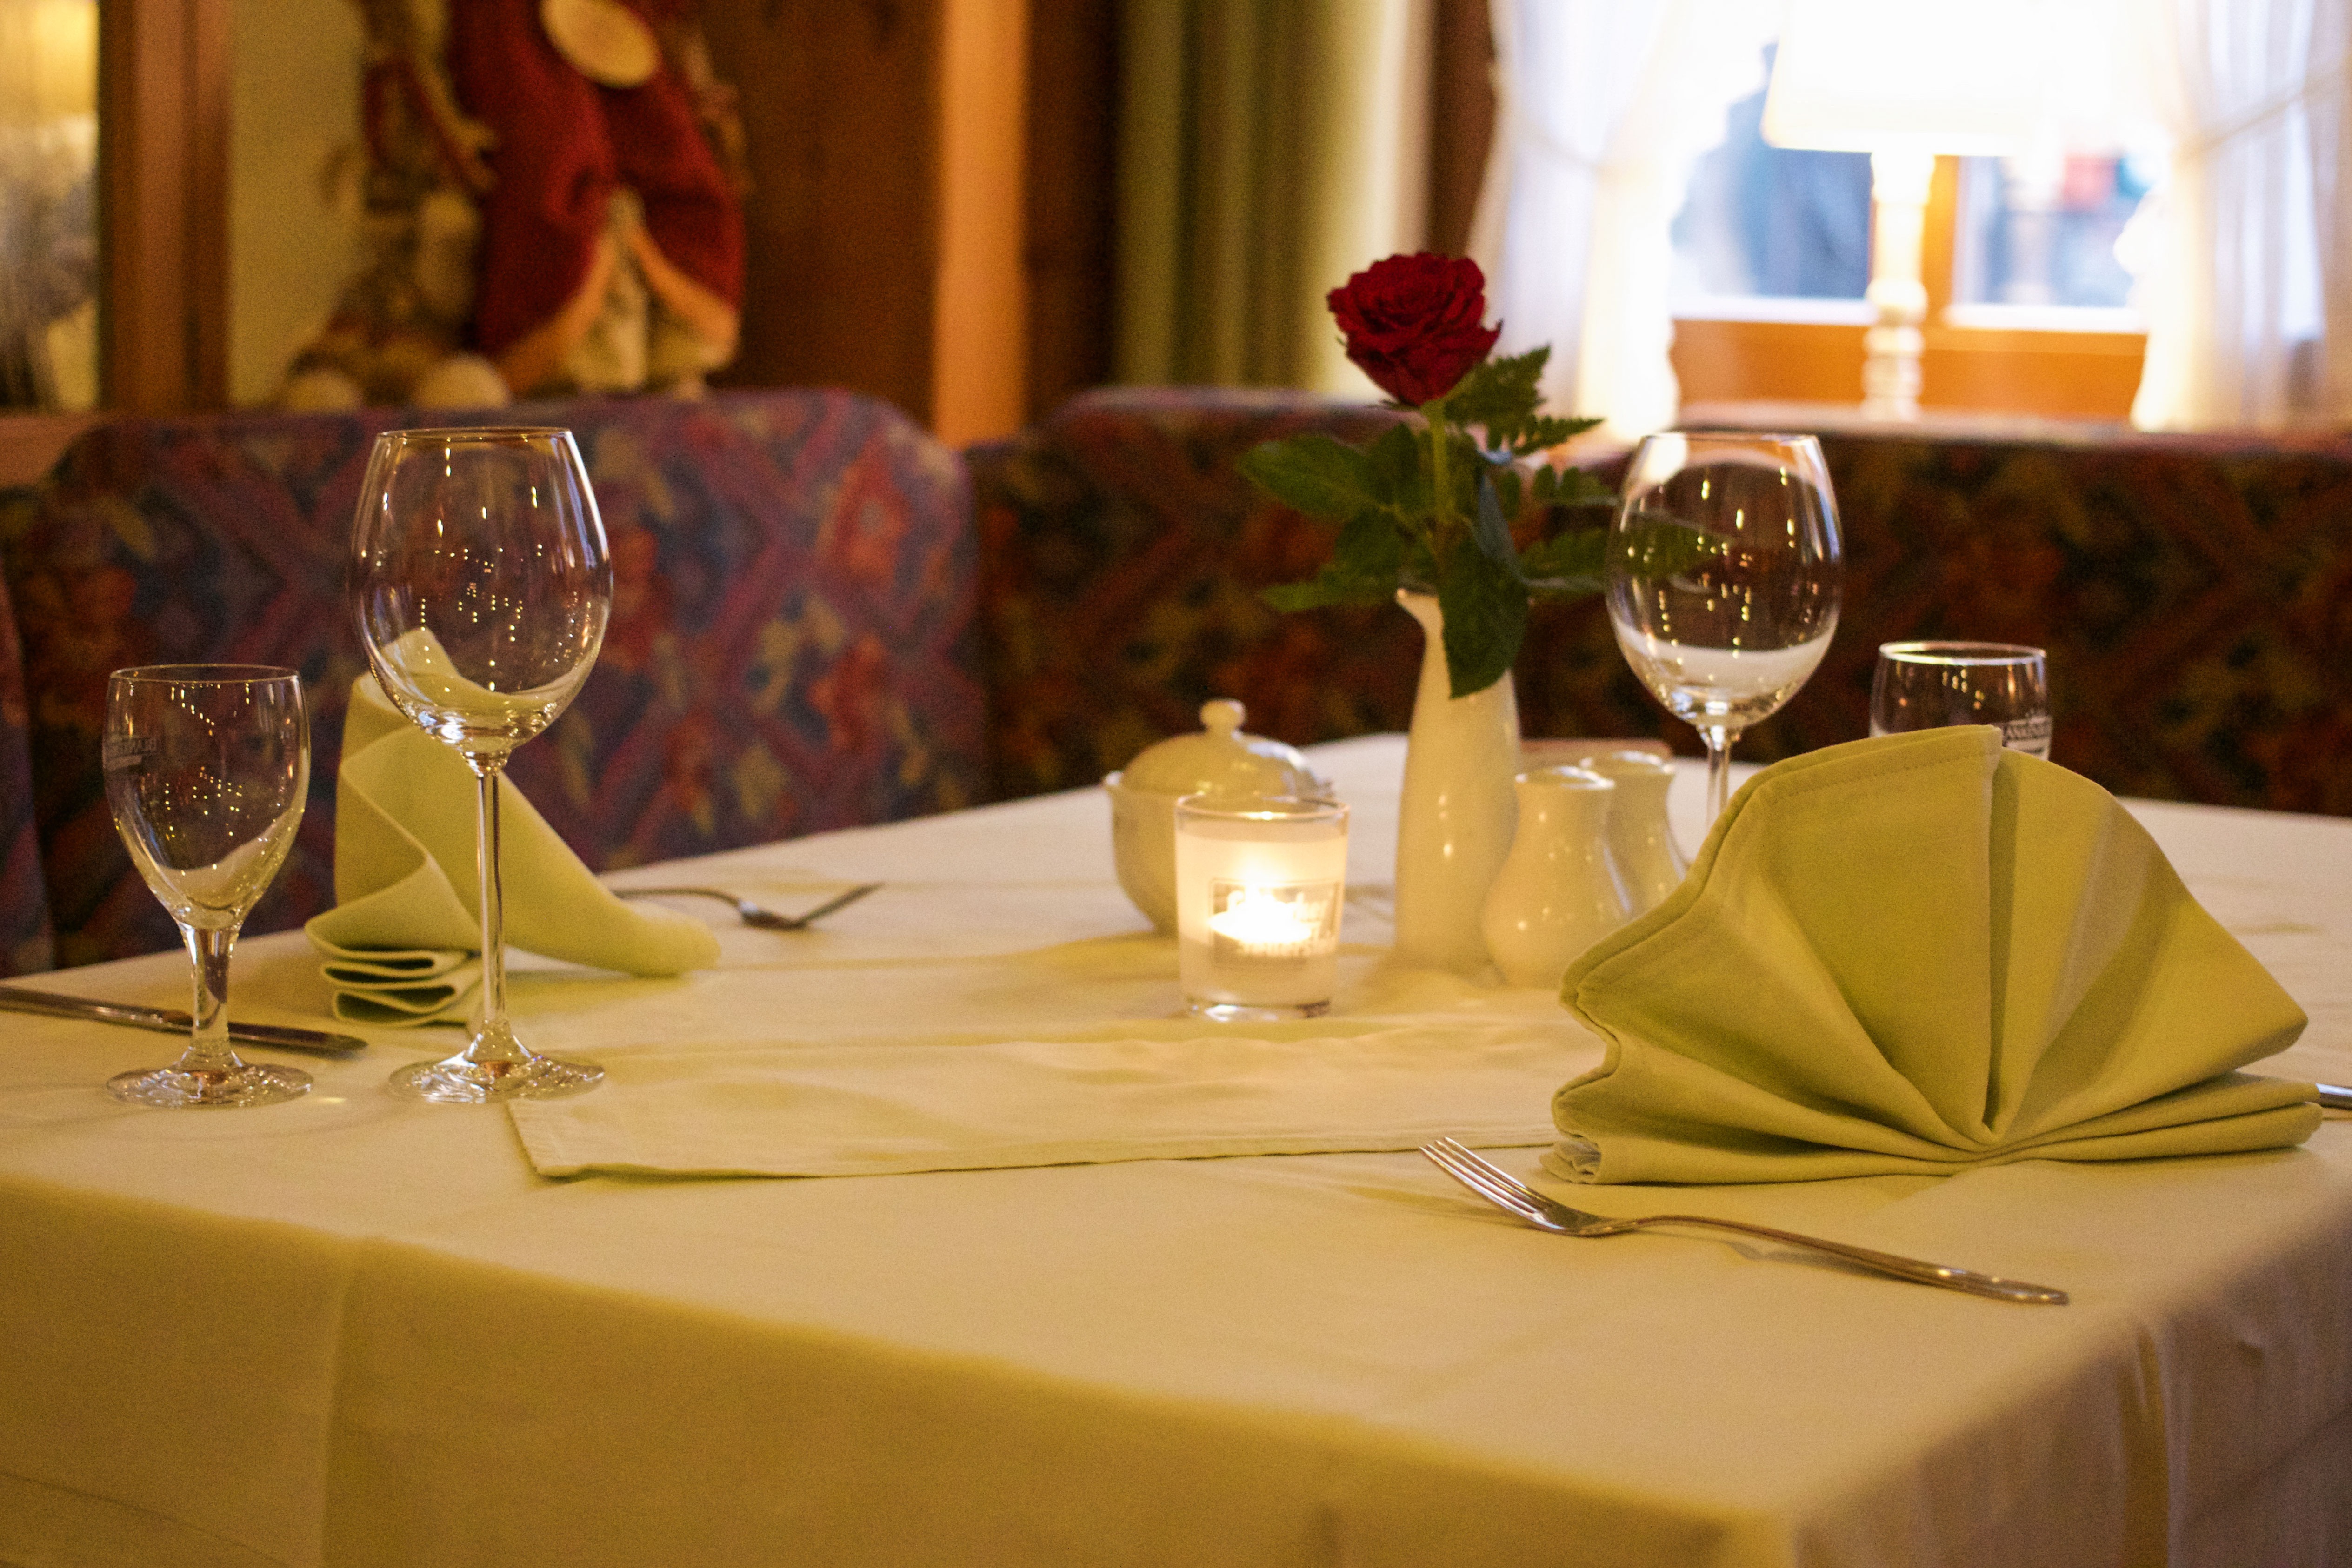
table, cutlery, board, restaurant, meal, covered, eat, napkin, dinner, party, banquet, gastronomy, gedeckter table, table cover, eating out, centrepiece